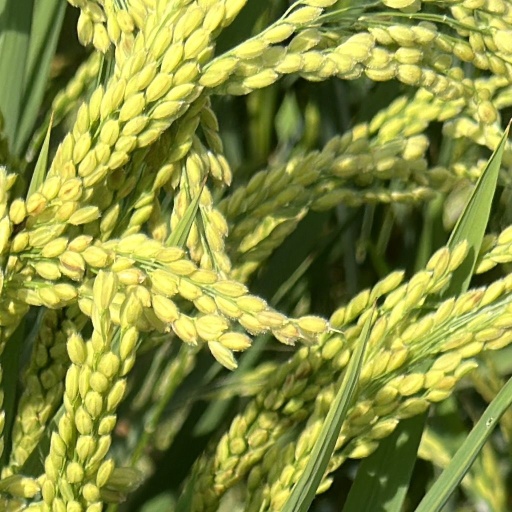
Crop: rice